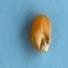
Maize quality: Good